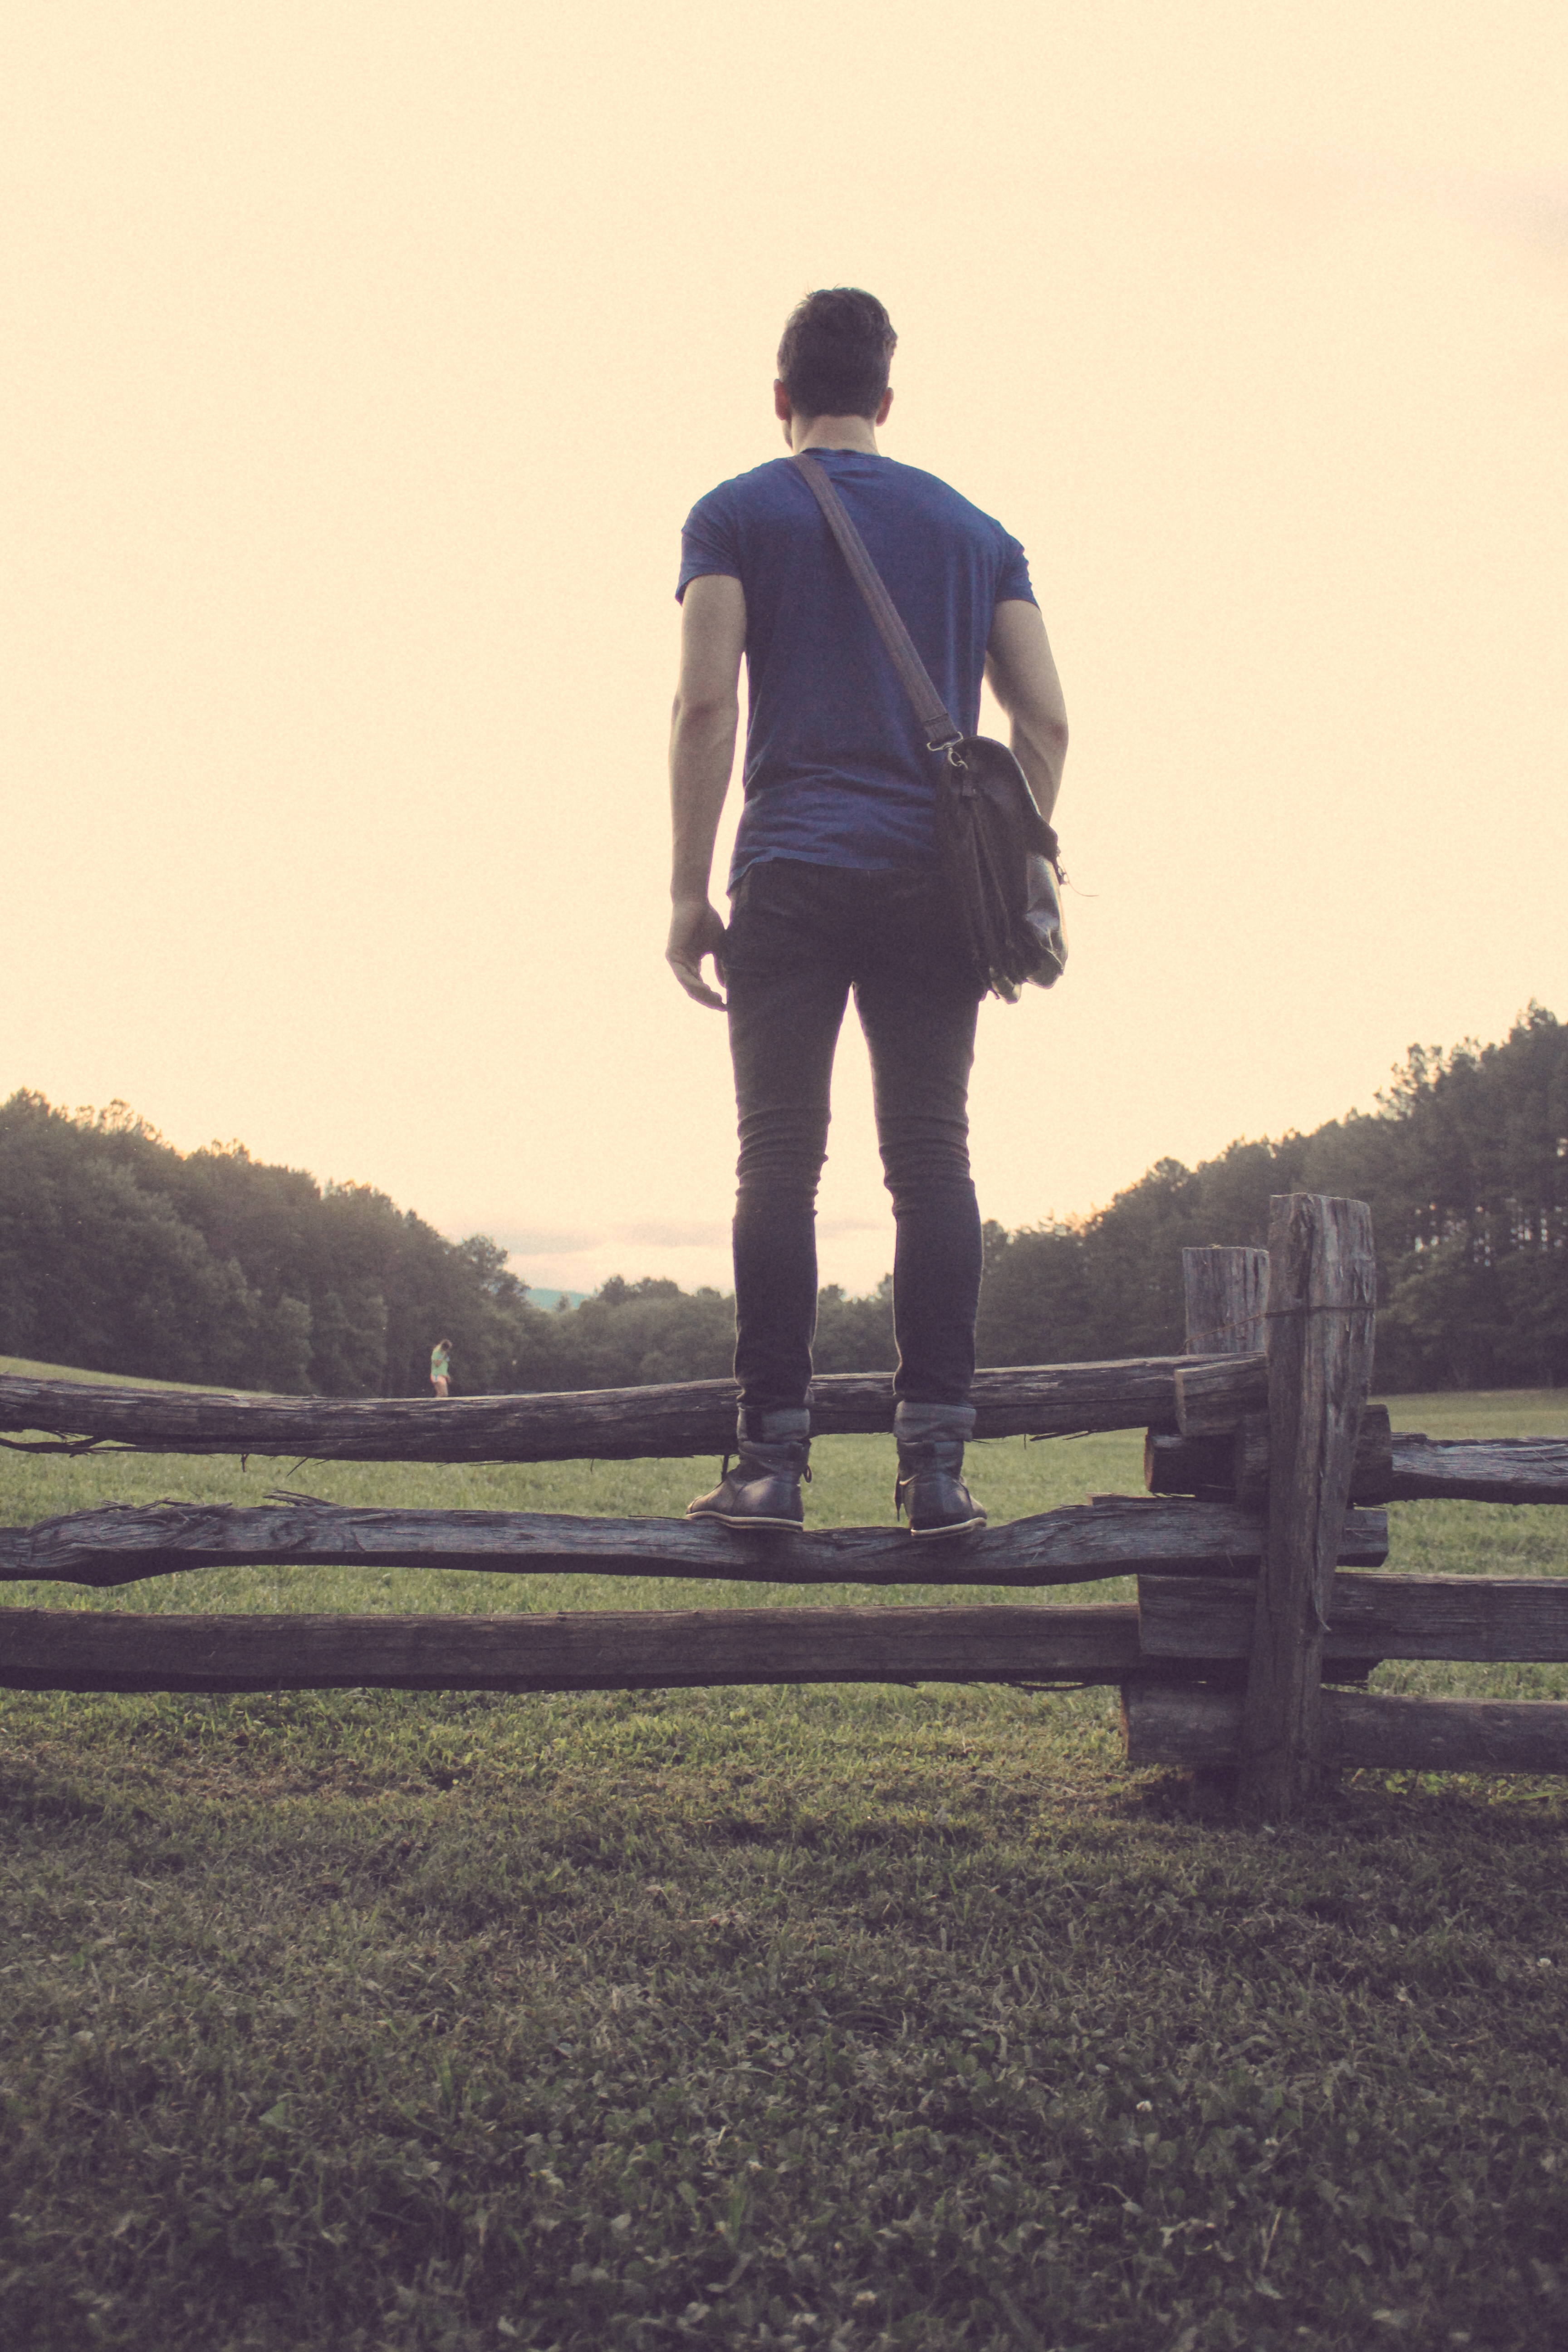
man, grass, walking, person, fence, sunset, meadow, countryside, morning, boy, running, view, looking, male, standing, young, pasture, bag, human, jogging, leisure, farmland, outdoors, on, sports, photograph, image